Campaign in south-west France (1814)

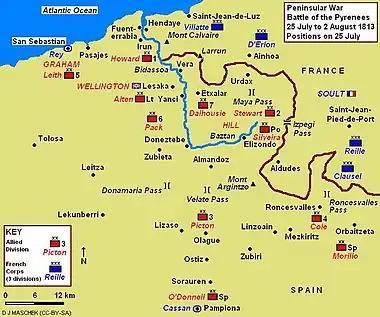
Battle of the Pyrenees, 25 July 1813

In July 1813 Marshal Soult began a counter-offensive (the Battle of the Pyrenees) and defeated the Allies at the Battle of Maya and the Battle of Roncesvalles (25 July). Pushing on into Spain, by 27 July the Roncesvalles wing of Soult's army was within ten miles of Pamplona but found its way blocked by a substantial allied force posted on a high ridge in between the villages of Sorauren and Zabaldica, lost momentum, and was repulsed by the Allies at the Battle of Sorauren (28 and 30 July) Reille's right-wing suffered further losses at Yanzi (1 August); and the Echallar and Ivantelly (2 August) during its retreat into France. Total losses during this counter-offensive were about 7,000 for the Allies and 10,000 for the French.